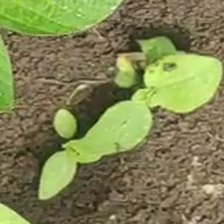
Weed species: Kena_(Commplina_benghalensio)